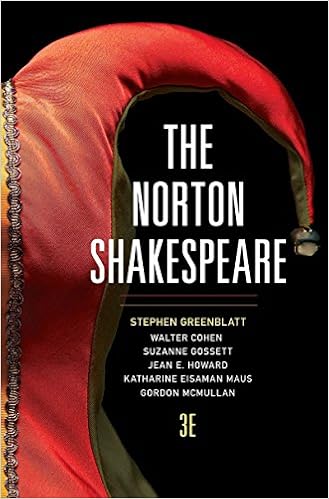
The Norton Shakespeare
Category: Books
Book Description with The Norton Shakespeare Digital Edition registration card About the Author Stephen Greenblatt (Ph.D. Yale) is Cogan University Professor of the Humanities at Harvard University. Also General Editor of The Norton Anthology of English Literature , he is the author of eleven books, including Tyrant, The Rise and Fall of Adam and Eve: The Story that Created Us, The Swerve: How the World Became Modern (winner of the 2011 National Book Award and the 2012 Pulitzer Prize); Shakespeare's Freedom ; Will in the World: How Shakespeare Became Shakespeare ; Hamlet in Purgatory ; Marvelous Possessions: The Wonder of the New World ; Learning to Curse: Essays in Early Modern Culture ; and Renaissance Self-Fashioning: From More to Shakespeare . He has edited seven collections of criticism, including Cultural Mobility: A Manifesto , and is a founding coeditor of the journal Representations . His honors include the MLA’s James Russell Lowell Prize, for both Shakespearean Negotiations: The Circulation of Social Energy in Renaissance England and The Swerve , the Sapegno Prize, the Distinguished Humanist Award from the Mellon Foundation, the Wilbur Cross Medal from the Yale University Graduate School, the William Shakespeare Award for Classical Theatre, the Erasmus Institute Prize, two Guggenheim Fellowships, and the Distinguished Teaching Award from the University of California, Berkeley. He was president of the Modern Language Association of America and is a fellow of the American Academy of Arts and Sciences, the American Philosophical Society, and the American Academy of Arts and Letters, and Arcadia―Accademia Letteraria Italiana. Walter Cohen (Ph.D. Berkeley) is Professor of English at the University of Michigan, Ann Arbor, and Professor of Comparative Literature Emeritus at Cornell University, where he received the Clark Distinguished Teaching Award. He is the author of Drama of a Nation: Public Theater in Renaissance England and Spain , as well as numerous journal articles on Renaissance literature, literary criticism, the history of the novel, and world literature. He has recently completed a critical study entitled A History of European Literature: The West and the World from Antiquity to the Present. Suzanne Gossett (Ph.D. Princeton) is professor emerita of English at Loyola University Chicago. She is a General Editor of Arden Early Modern Drama and has recently served as president of the Shakespeare Association of America. She has written extensively about early modern drama and textual criticism and has edited, most recently, Eastward Ho! in the Cambridge Edition of the Works of Ben Jonson , Philaster for Arden Early Modern Drama, A Fair Quarrel in Thomas Middleton: The Collected Works , Pericles in Arden Shakespeare 3 , and the collection Thomas Middleton in Context . Jean E. Howard (Ph.D., Yale) is the George Delacorte Professor in the Humanities at Columbia University. A past president of the Shakespeare Association of America, she is the author of numerous books on Renaissance drama, including Shakespeare’s Art of Orchestration: Stage Technique and Audience Response (1984), The Stage and Social Struggle (1994), Engendering a Nation: A Feminist Account of Shakespeare’s English Histories , with Phyllis Rackin (1997), Theater of a City: The Places of London Comedy 1598–1642 (2007), and Marx and Shakespeare with Crystal Bartolovich (2012). She is at work on a book about the English history play from Shakespeare to Caryl Churchill and another on the invention of Renaissance tragedy. Katharine Eisaman Maus (Ph.D. Johns Hopkins), The Early Seventeenth Century, is James Branch Cabell Professor of English at the University of Virginia. She is the author of Being and Having in Shakespeare, Inwardness and Theater in the English Renaissance , and Ben Jonson and the Roman Frame of Mind ; editor of a volume of Renaissance tragedies; and coeditor of The Norton Shakespeare, English Renaissance Drama: A Norton Anthology , and a collection of criticism on seventeenth-century English poetry. She has been awarded Guggenheim, Leverhulme, NEH, and ACLS fellowships, and the Roland Bainton Prize for Inwardness and Theater .
Features: Both an enhanced digital edition―the first edited specifically for undergraduates―and a handsome print volume, | The Norton Shakespeare | , Third Edition, provides a freshly edited text, acclaimed apparatus, and an unmatched value. | The attractive print and digital bundle offers students a great reading experience at an affordable price in two ways―a hardcover volume for their dorm shelf and lifetime library, and a digital edition ideal for in-class use. Students can access the ebook from their computer, tablet, or smartphone via the registration code included in the print volume at no additional charge. As one instructor summed it up, “It’s a long overdue step forward in the way Shakespeare is taught.”